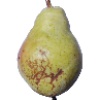
Label: Pear Williams 1